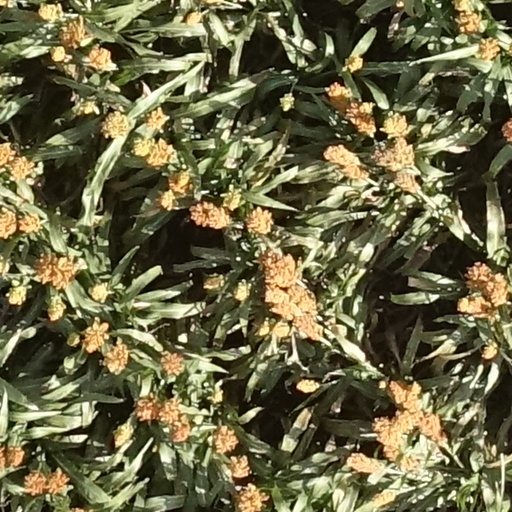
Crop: sorghum